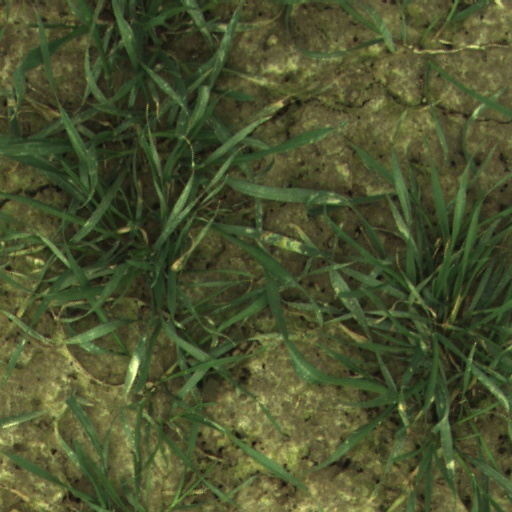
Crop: wheat